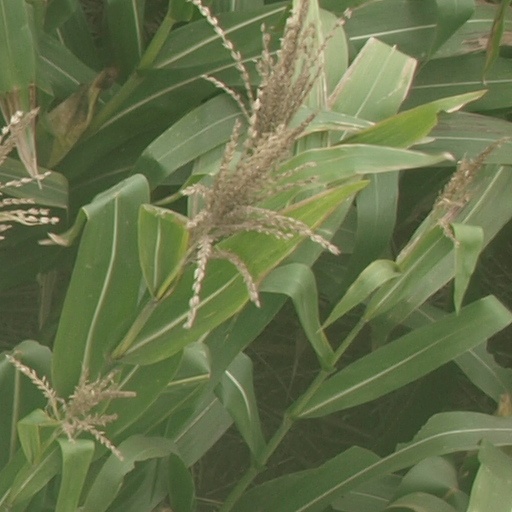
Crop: maize; corn